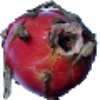
Label: Pitahaya Red 1